Tatiana Roque

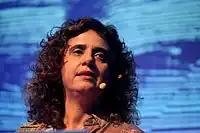
Tatiana Roque at the International Congress of Mathematicians in 2018

Roque is a professor at the Institute of Mathematics (IM) of the Federal University of Rio de Janeiro (UFRJ), with a Ph.D. in Production Engineering from the Alberto Luiz Coimbra Institute of Graduate Studies and Research in Engineering (Coppe), also at UFRJ. Her research area covers the historiography of mathematics, the relationship between history and mathematics education, and the history of differential equations and celestial mechanics theories at the turn of the 19th to the 20th century. Her book "História da matemática: uma visão crítica, desfazendo mitos e lendas" (2012) was one of the winners of the 2013 Jabuti Award.